Gradski stadion (Lovech)

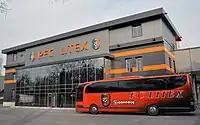
City Stadium of Lovech

In 2010, right after the end of the 2009-10 season of the A PFG, the stadium was totally reconstructed to meet the UEFA rules for a 3-star UEFA stadium, in order to host the home matches of Litex Lovech in the 2010-11 UEFA Champions League. The reconstructions of the stadium started on May 12, 2010 and finished on July 10, at a total cost of €3 million.